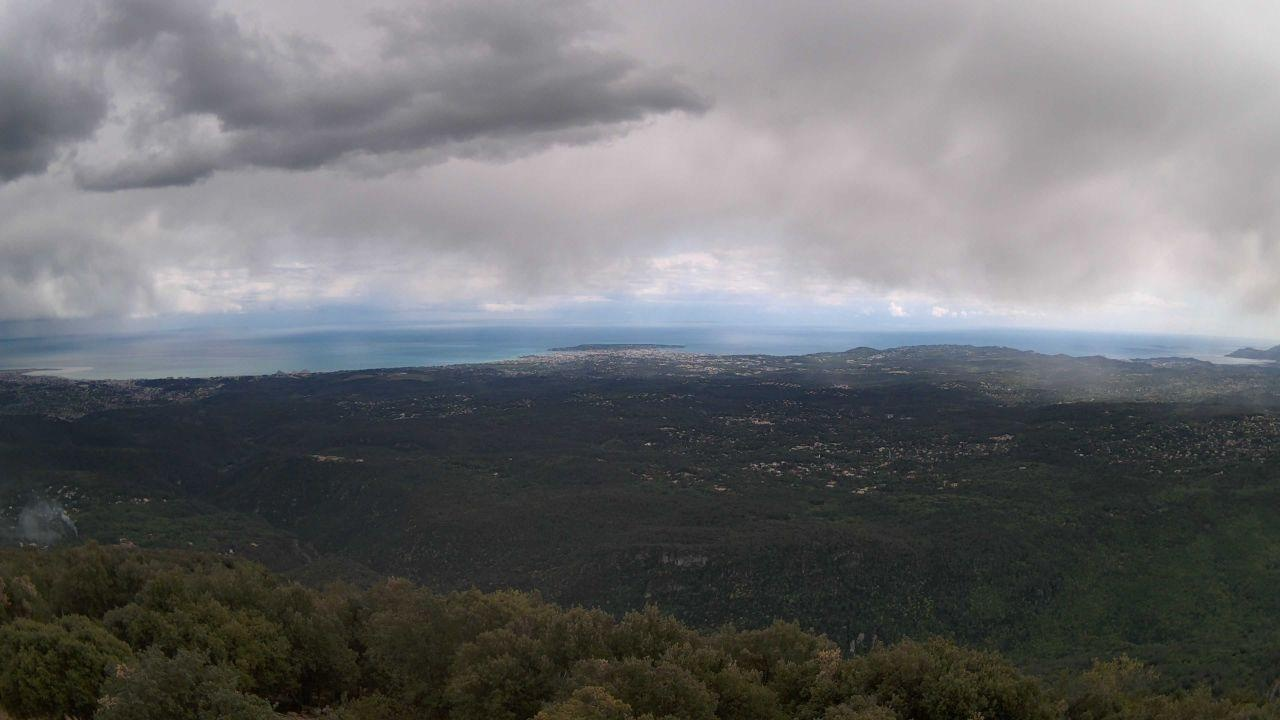
Fire: no
Smoke: no